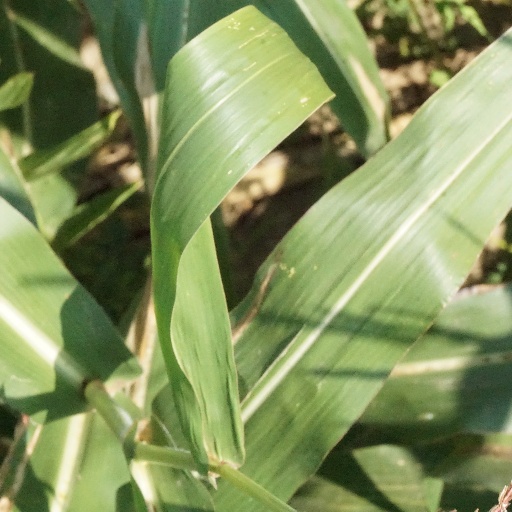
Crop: maize; corn